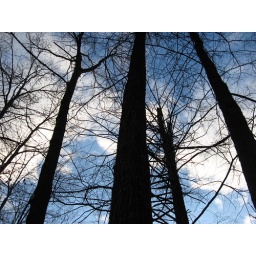
Some dark trees drape over me, and I am reminded of how small I am in nature's wake.